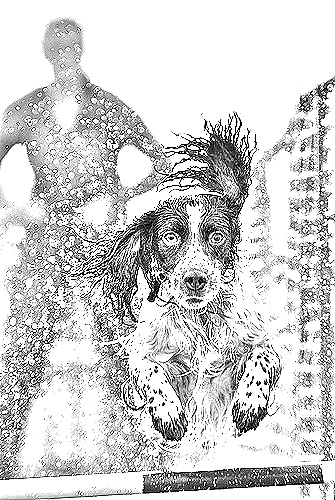
Portrait style: Sketch Portrait